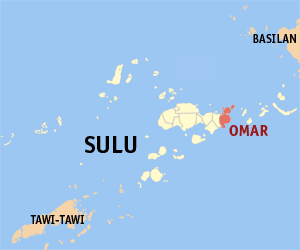
Omar est une localité de la province de Sulu, aux Philippines. En 2015, elle compte 25 116 habitants.